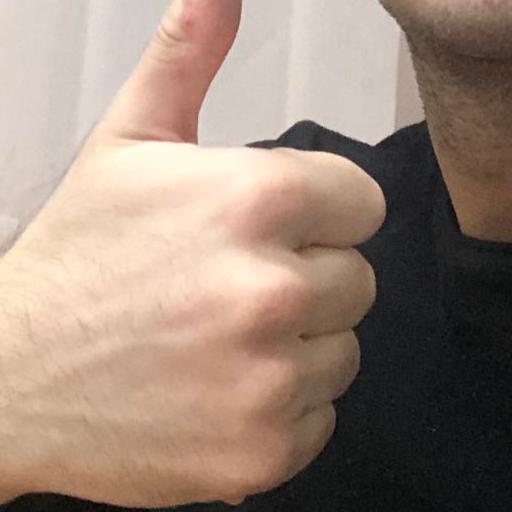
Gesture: like